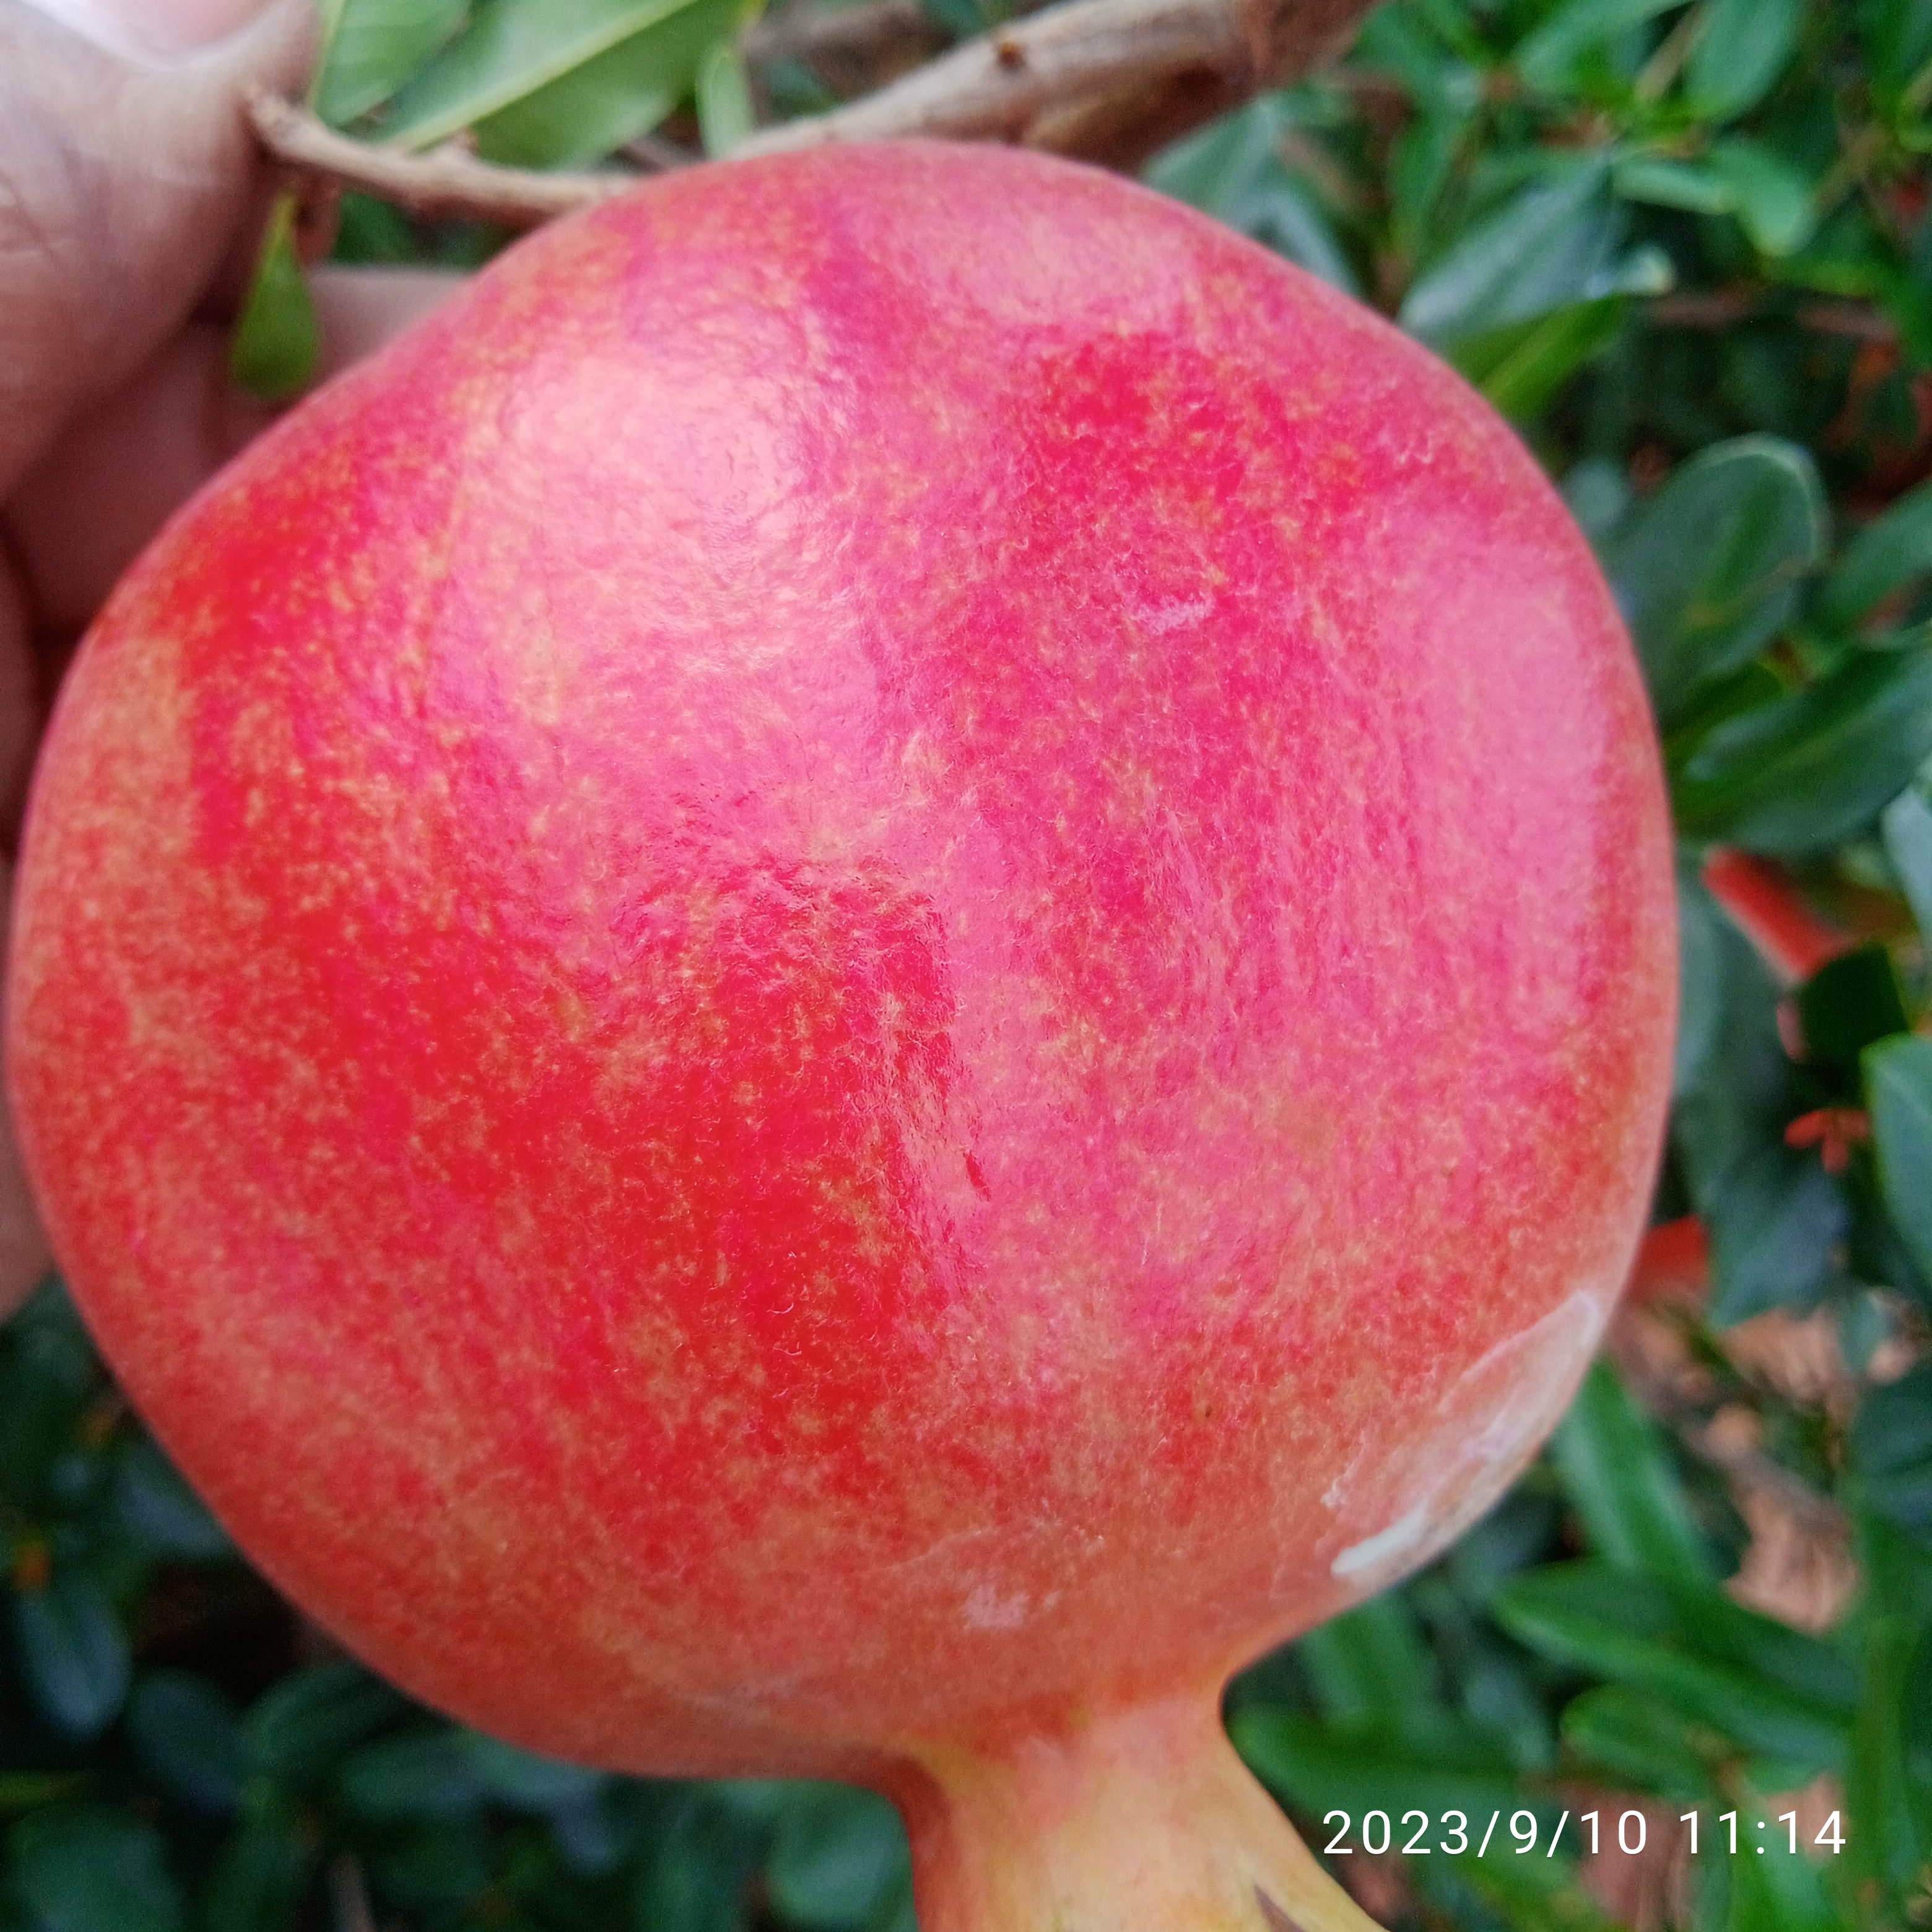
Label: Healthy